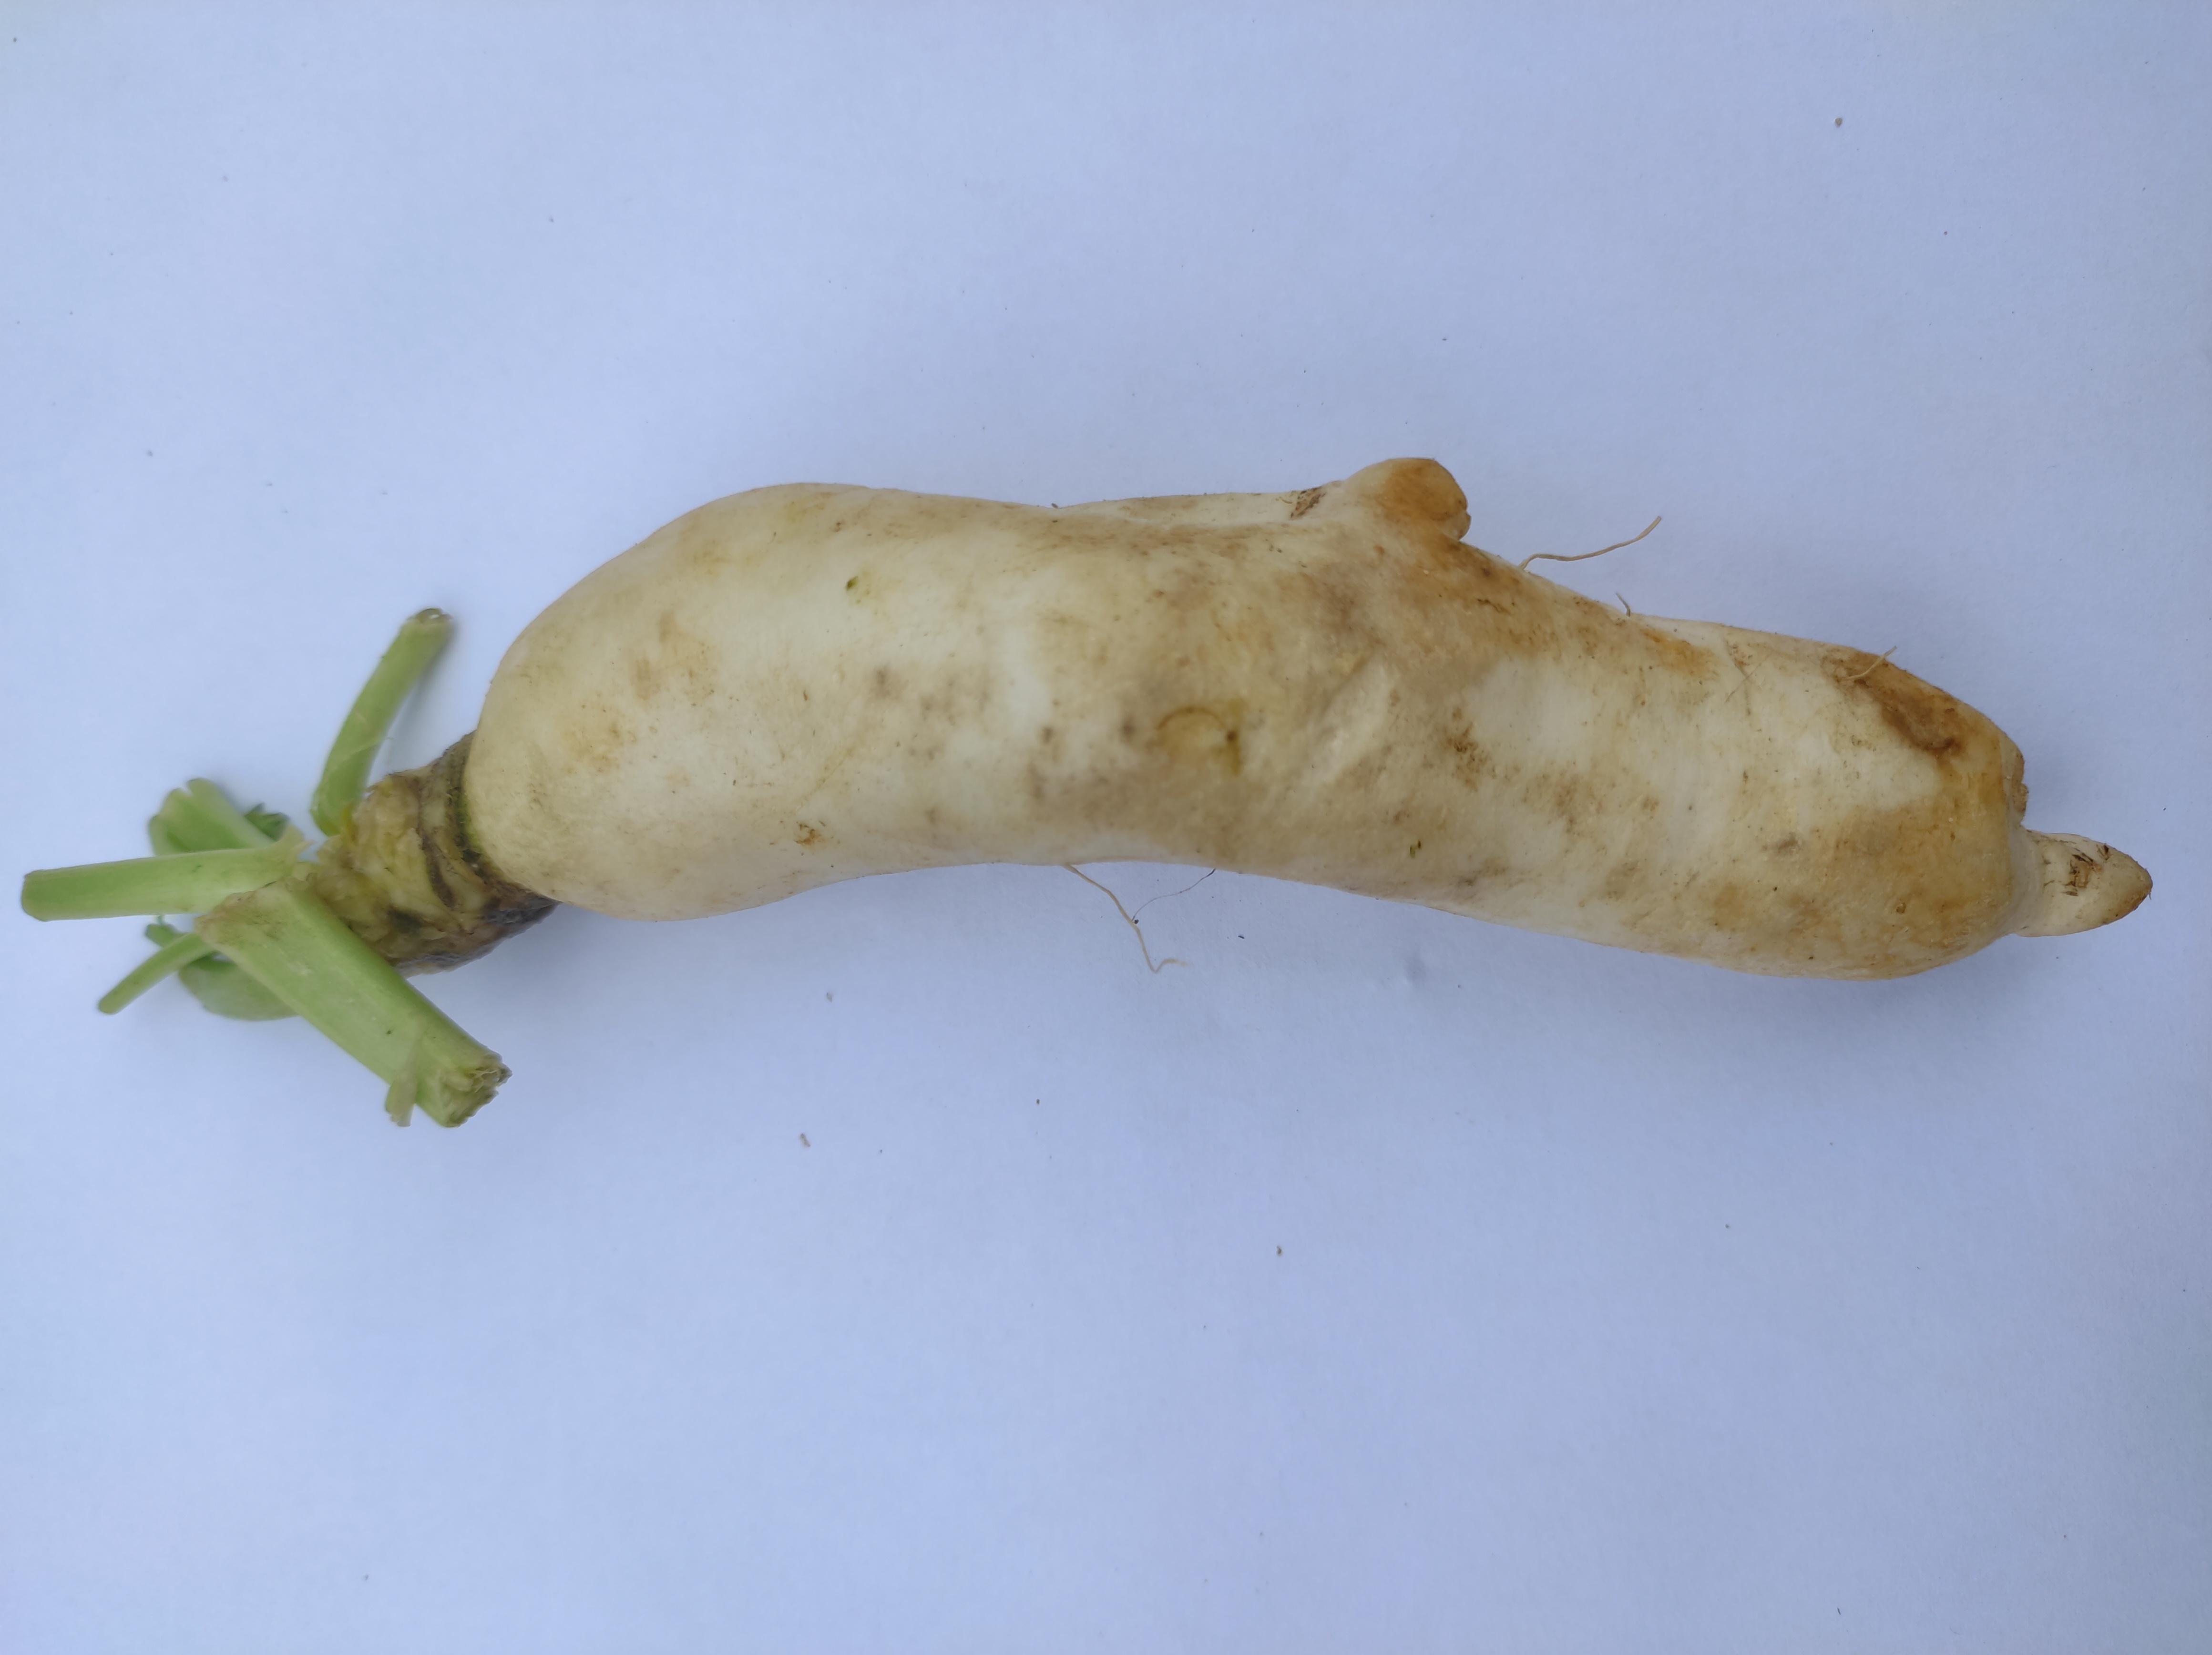
Label: Radish